VFA-103

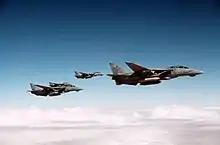
VF-103 F-14A+ Tomcats en route to Iraq while flying off "Saratoga" during the Gulf War.

In August 1990 when Kuwait was invaded by Iraq, USS "Saratoga" was in the Mediterranean and soon joined in the Red Sea. VF-84 was part of the Battle Group during Operation Desert Shield and Desert Storm. VF-103 and VF-74 worked together to develop the fighter tactics which were used during the Gulf War. When the war started in January 1991, VF-103 conducted fighter escort for the air wing's strike packages, reconnaissance and bomb damage assessment and combat air patrols. On the fourth day of the war, while on an escort mission, a VF-103 F-14A+ was shot down by what is believed to be an SA-2 "Guideline" surface-to-air missile. After ejecting from his aircraft, the Radar Intercept Officer, Lieutenant Larry Slade, was captured by Iraqi troops and held in Baghdad as a POW until the end of the war. The pilot, Lieutenant Devon Jones, was able to evade capture and, after eight hours deep in enemy territory, was rescued by USAF Special Operations Forces.